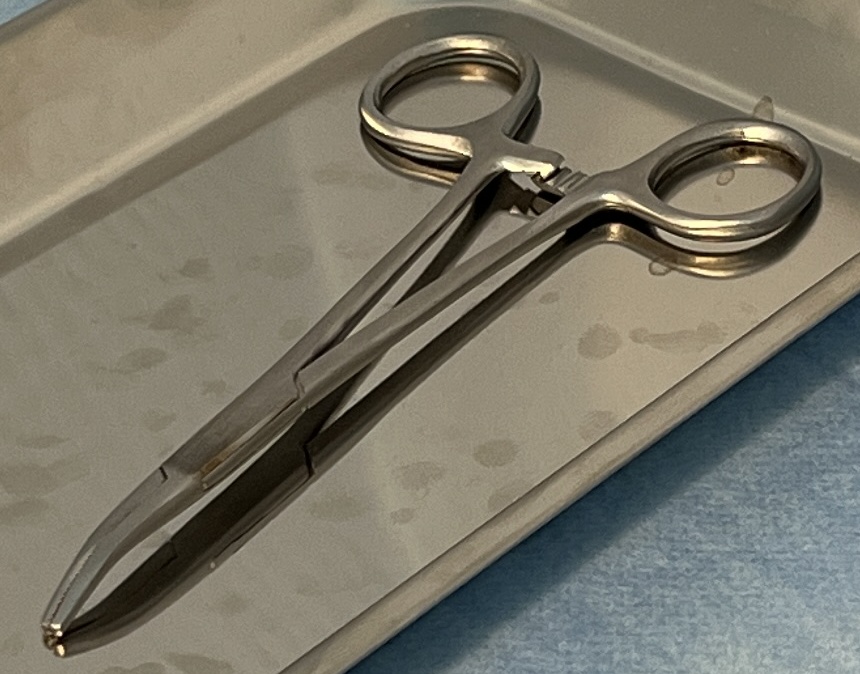
Hinged instrument state: closed